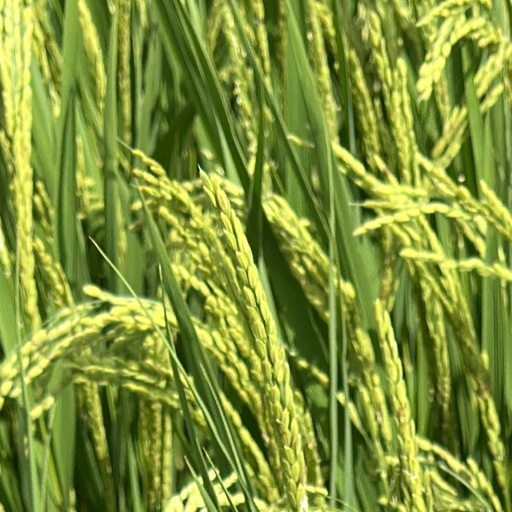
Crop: rice